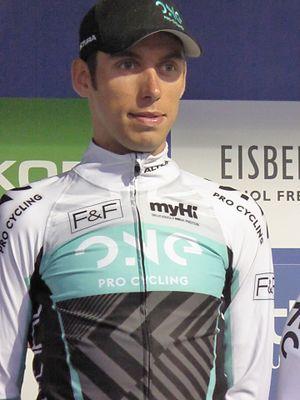
Karol Andrzej Domagalski, né le 8 septembre 1989 à Skała, est un coureur cycliste professionnel polonais, membre de l'équipe continentale anglaise ONE.